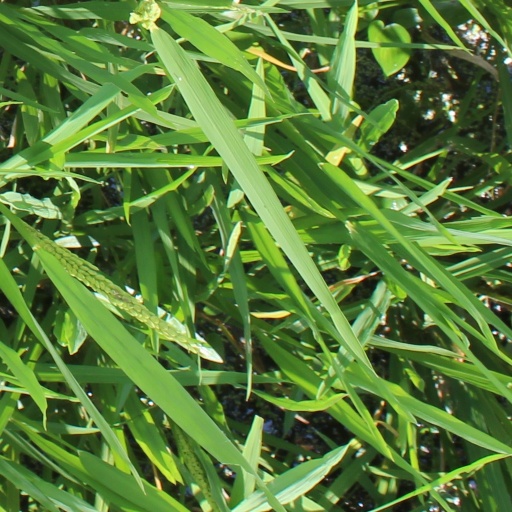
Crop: rice